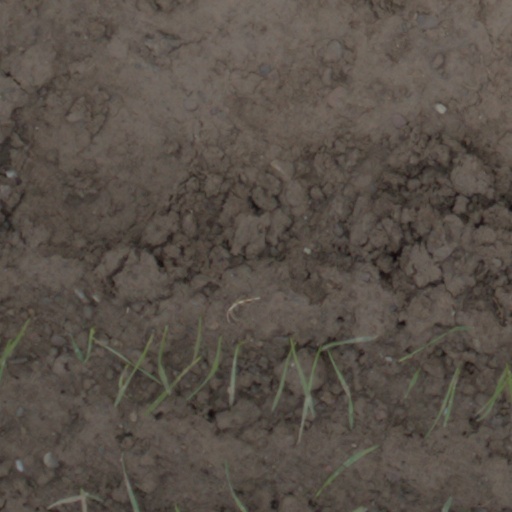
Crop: wheat